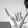
ASL letter: Y